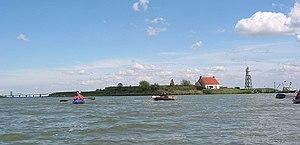
Vuurtoreneiland est une île des Pays-Bas située à une centaine de mètres au large de Durgerdam en Hollande-Septentrionale. Elle abrite un phare en activité et a, par le passé, accueilli un fort militaire.